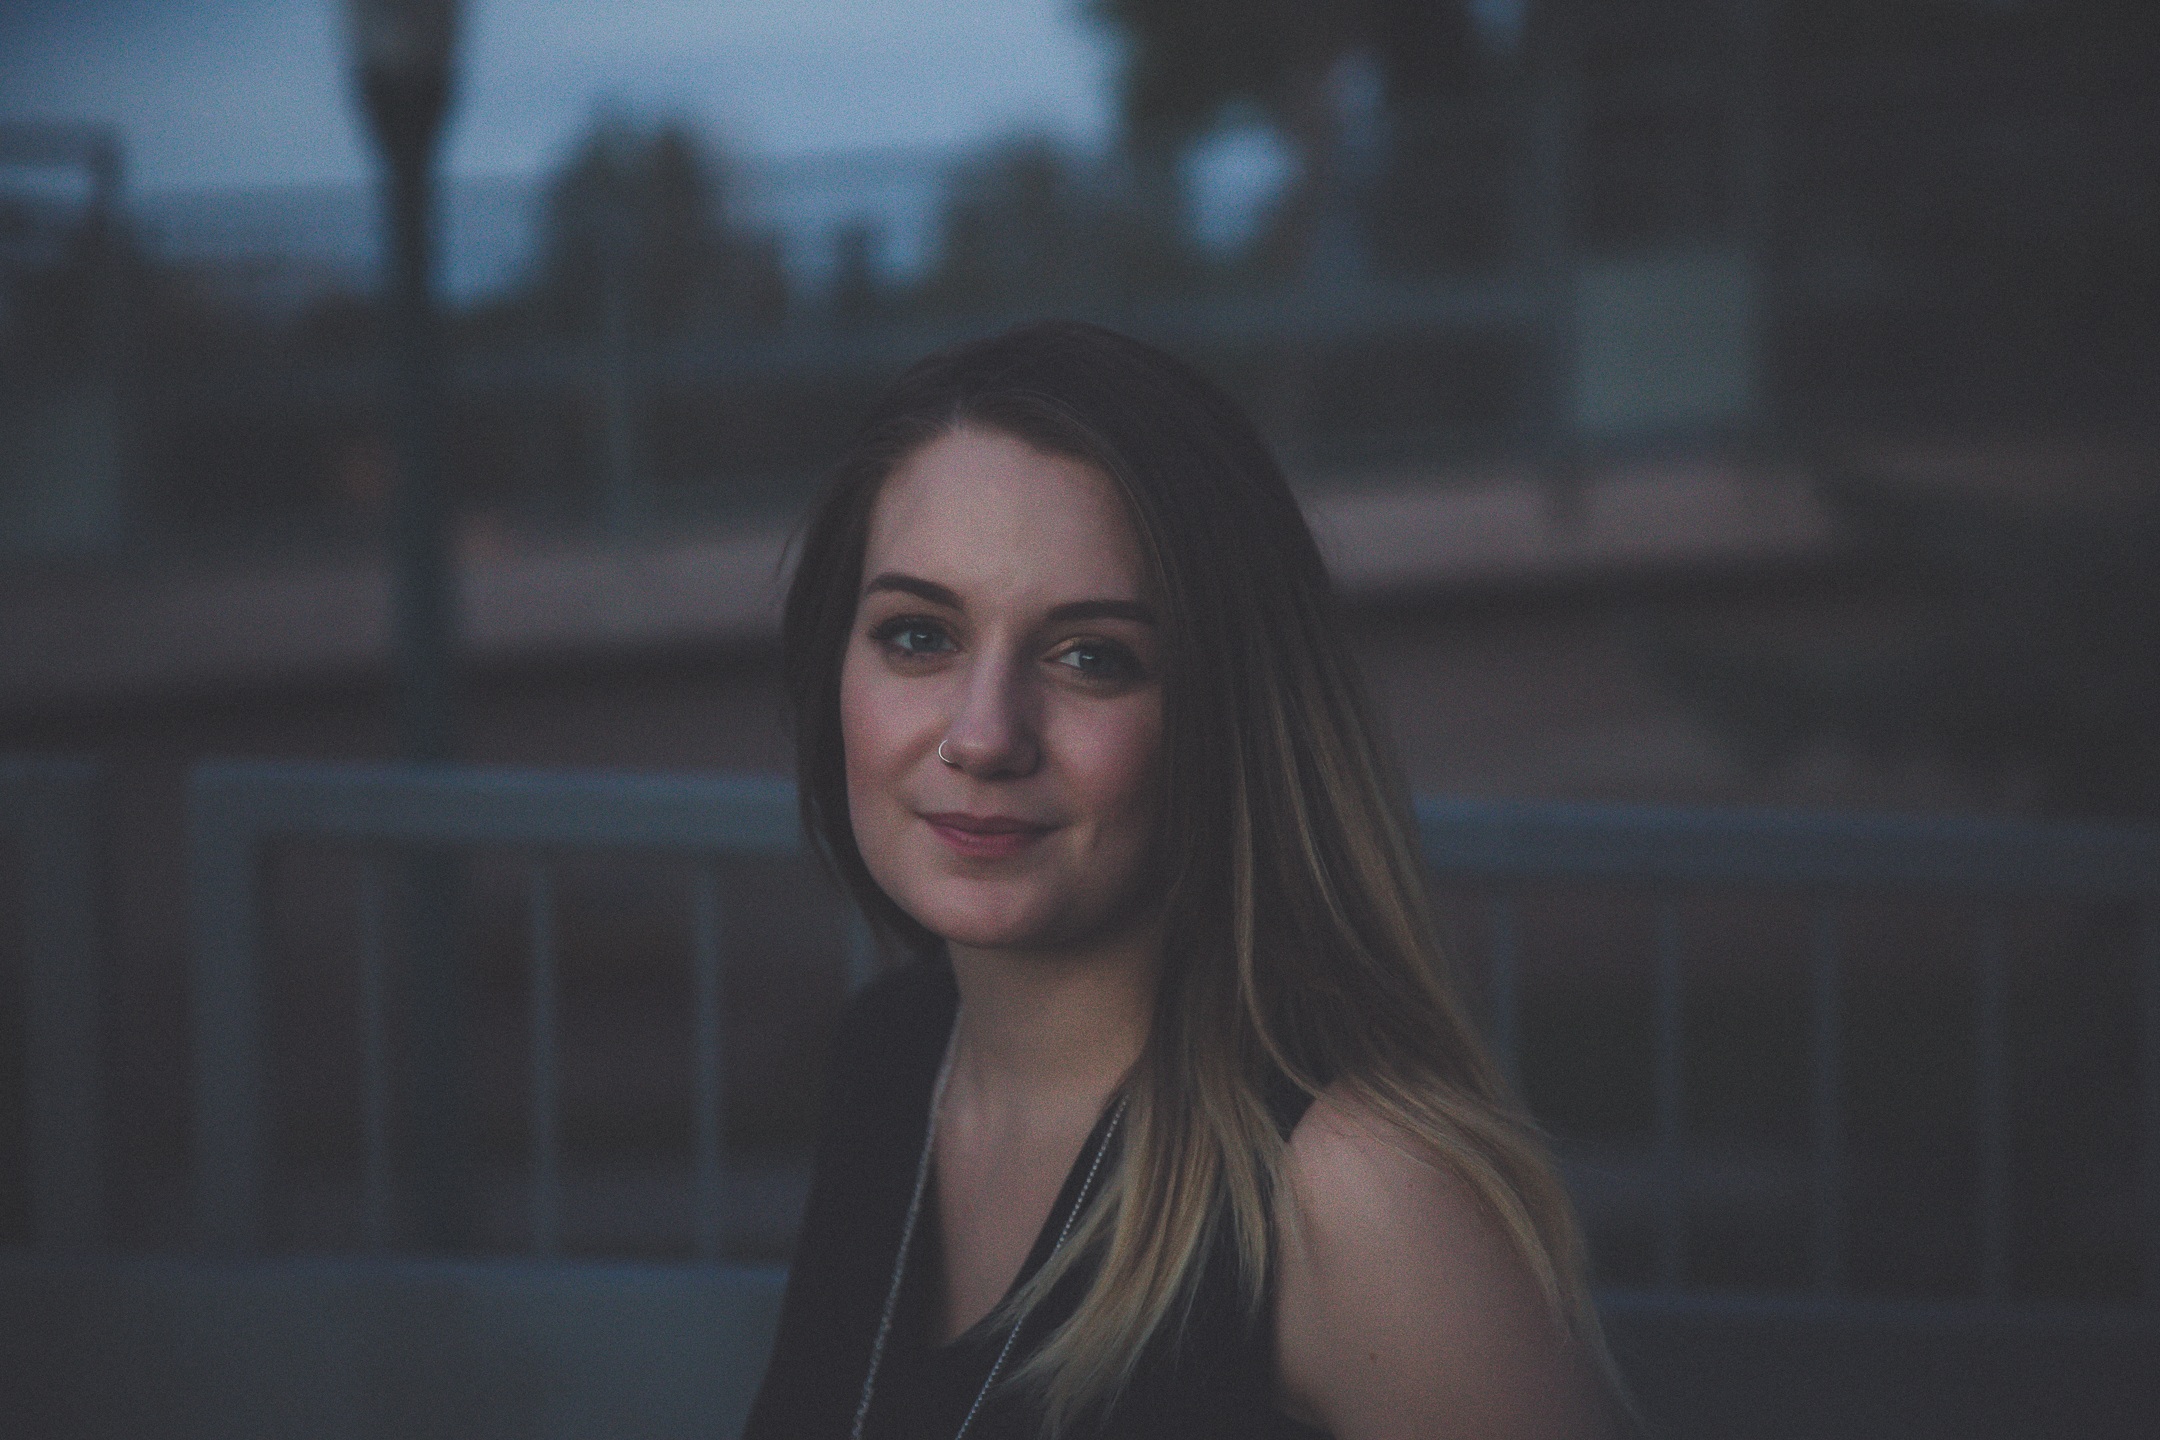
light, people, girl, woman, photography, window, city, downtown, brunette, portrait, model, darkness, fashion, black, facial expression, face, indoors, festival, dress, glasses, beauty, wear, adult, screenshot, blue hour, fashionable, photo shoot, brown hair, confidence, portrait photography